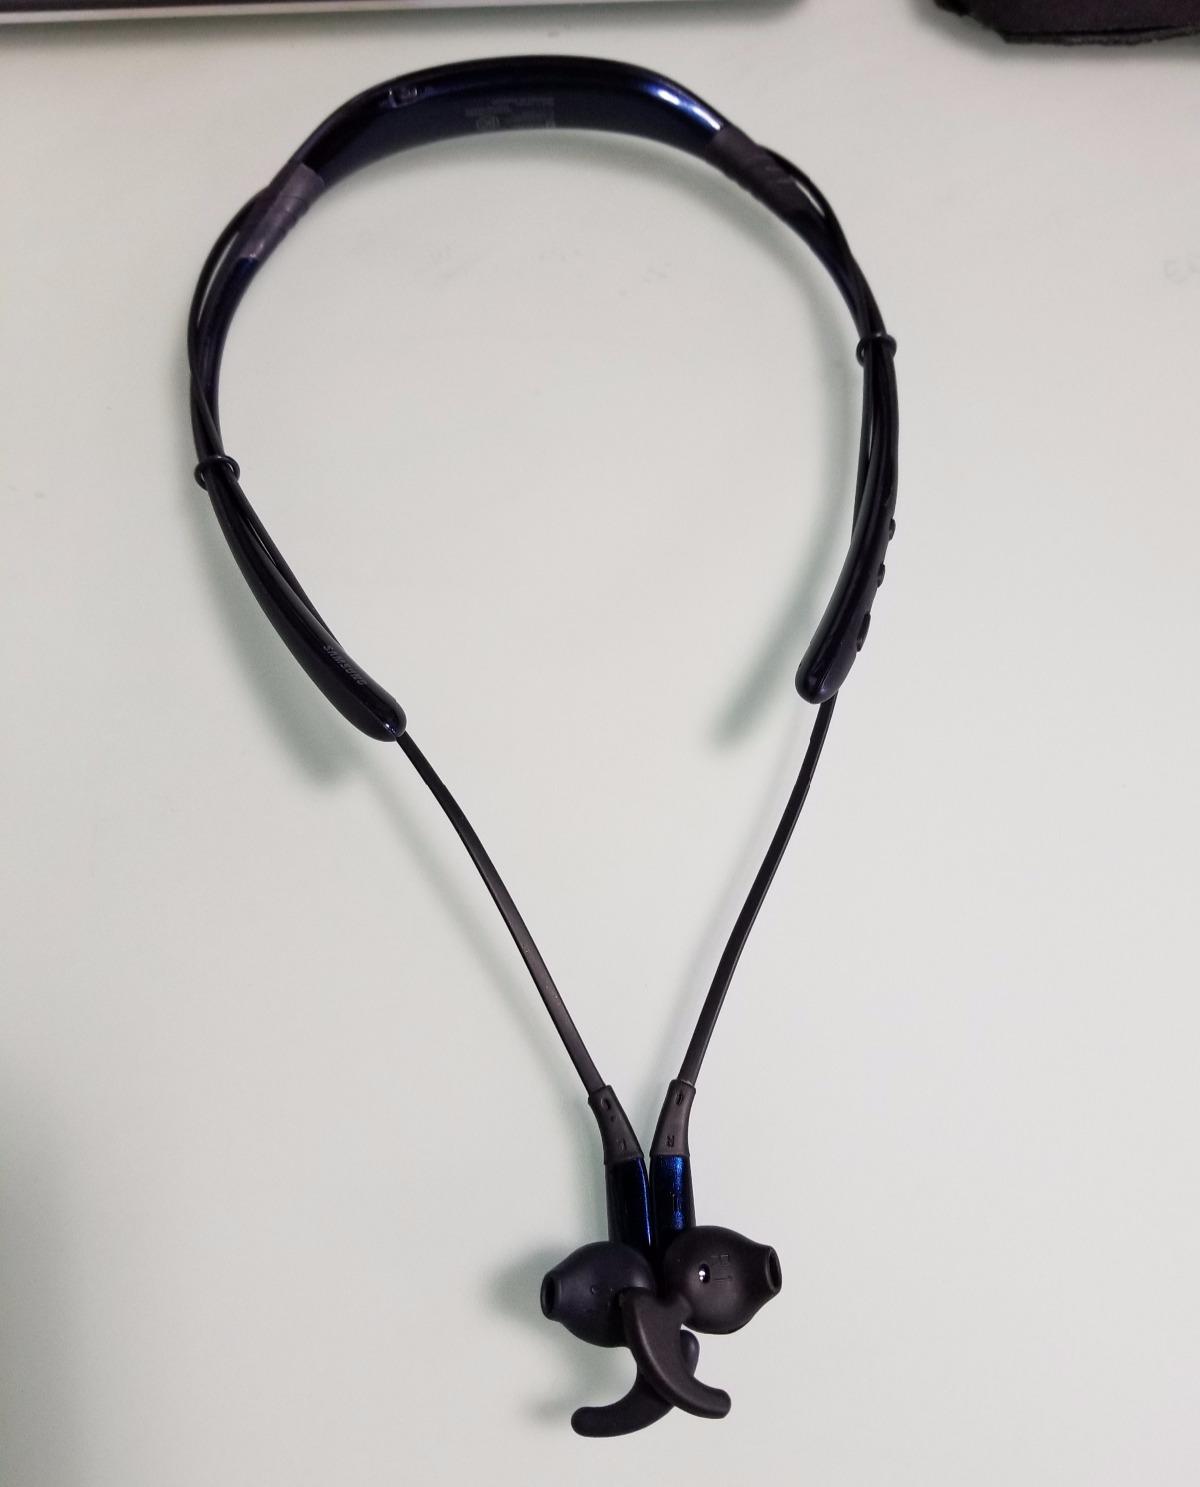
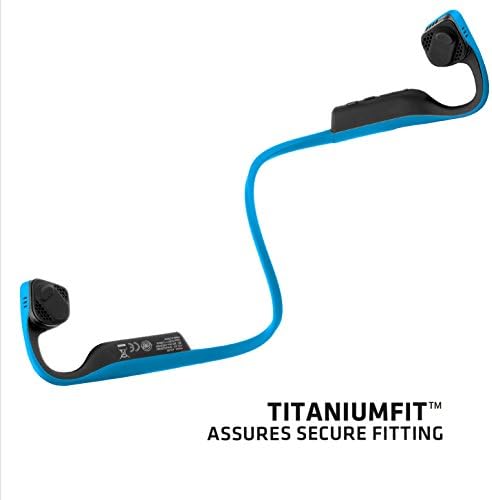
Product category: headphones
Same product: no